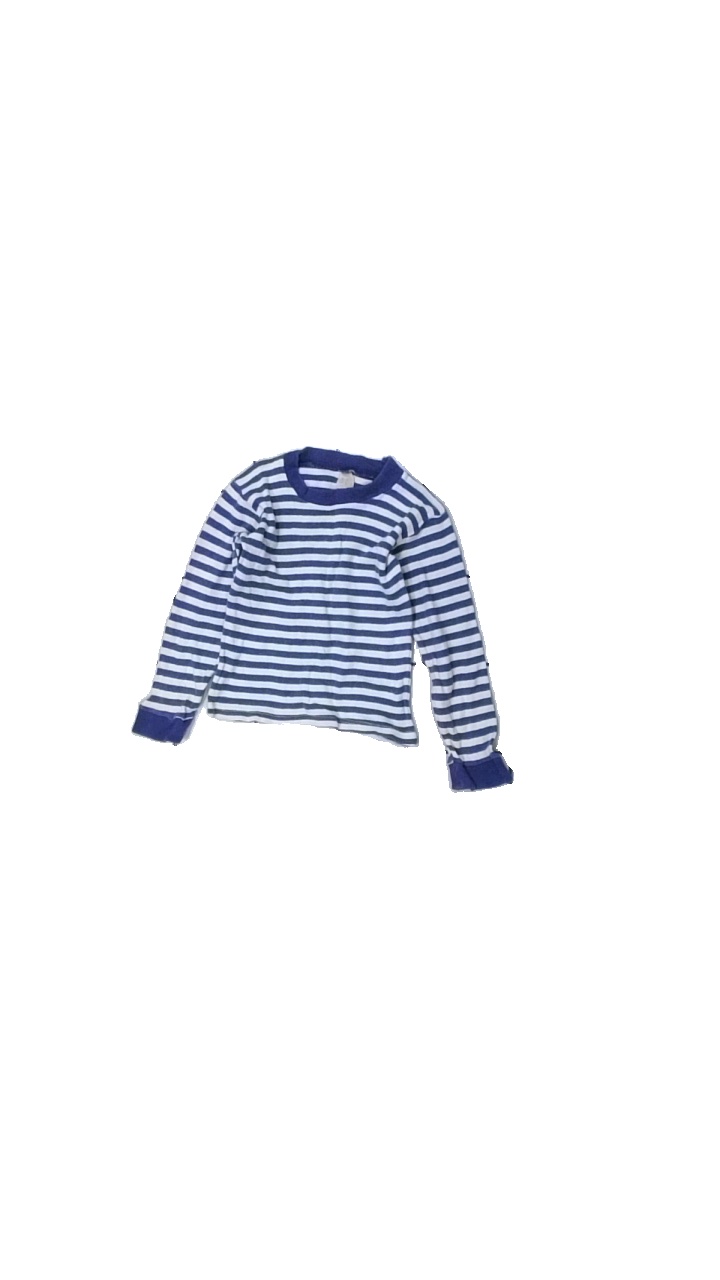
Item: Top (Children)
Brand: Missing
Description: randig långärmad tröja, urtvättad
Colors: Blue, White
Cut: Regular
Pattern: Striped
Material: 100% cotton
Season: All
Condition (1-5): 2
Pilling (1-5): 2
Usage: Export
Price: <50